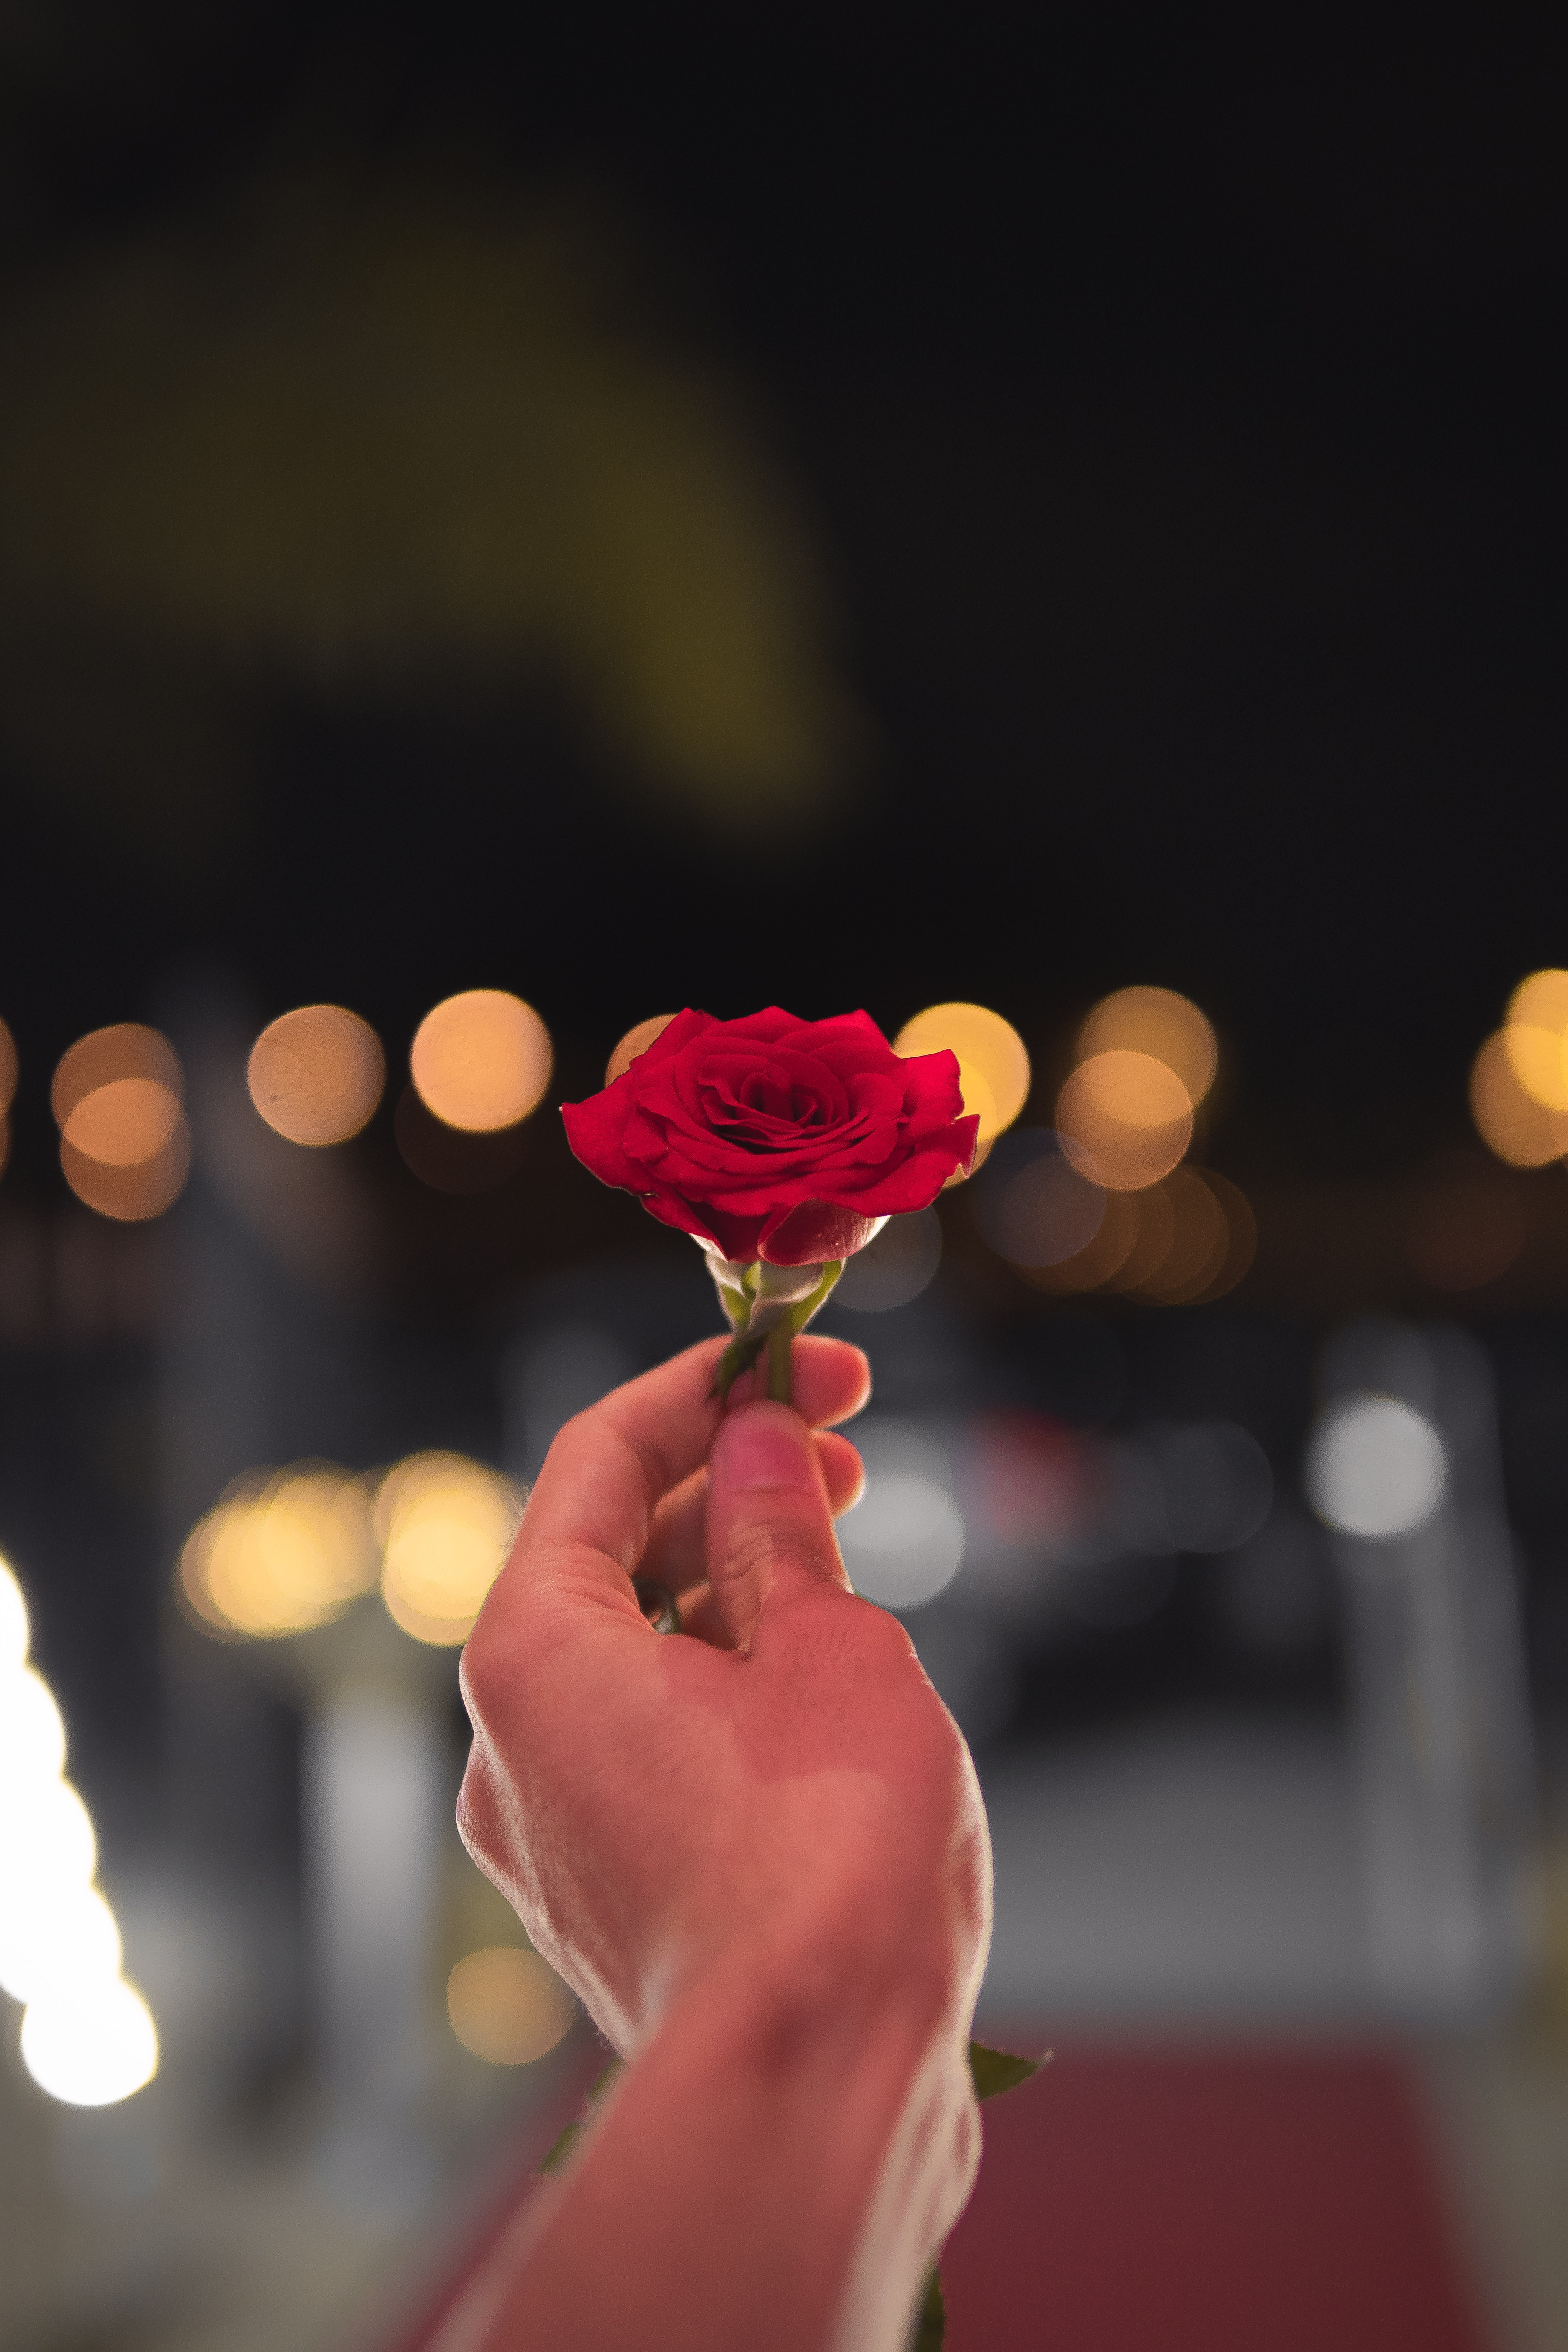
flower, pink, red, yellow, petal, plant, rose family, floristry, rose, hand, flower arranging, spring, rose order, garden roses, floral design, computer wallpaper, ceremony, centrepiece, still life photography